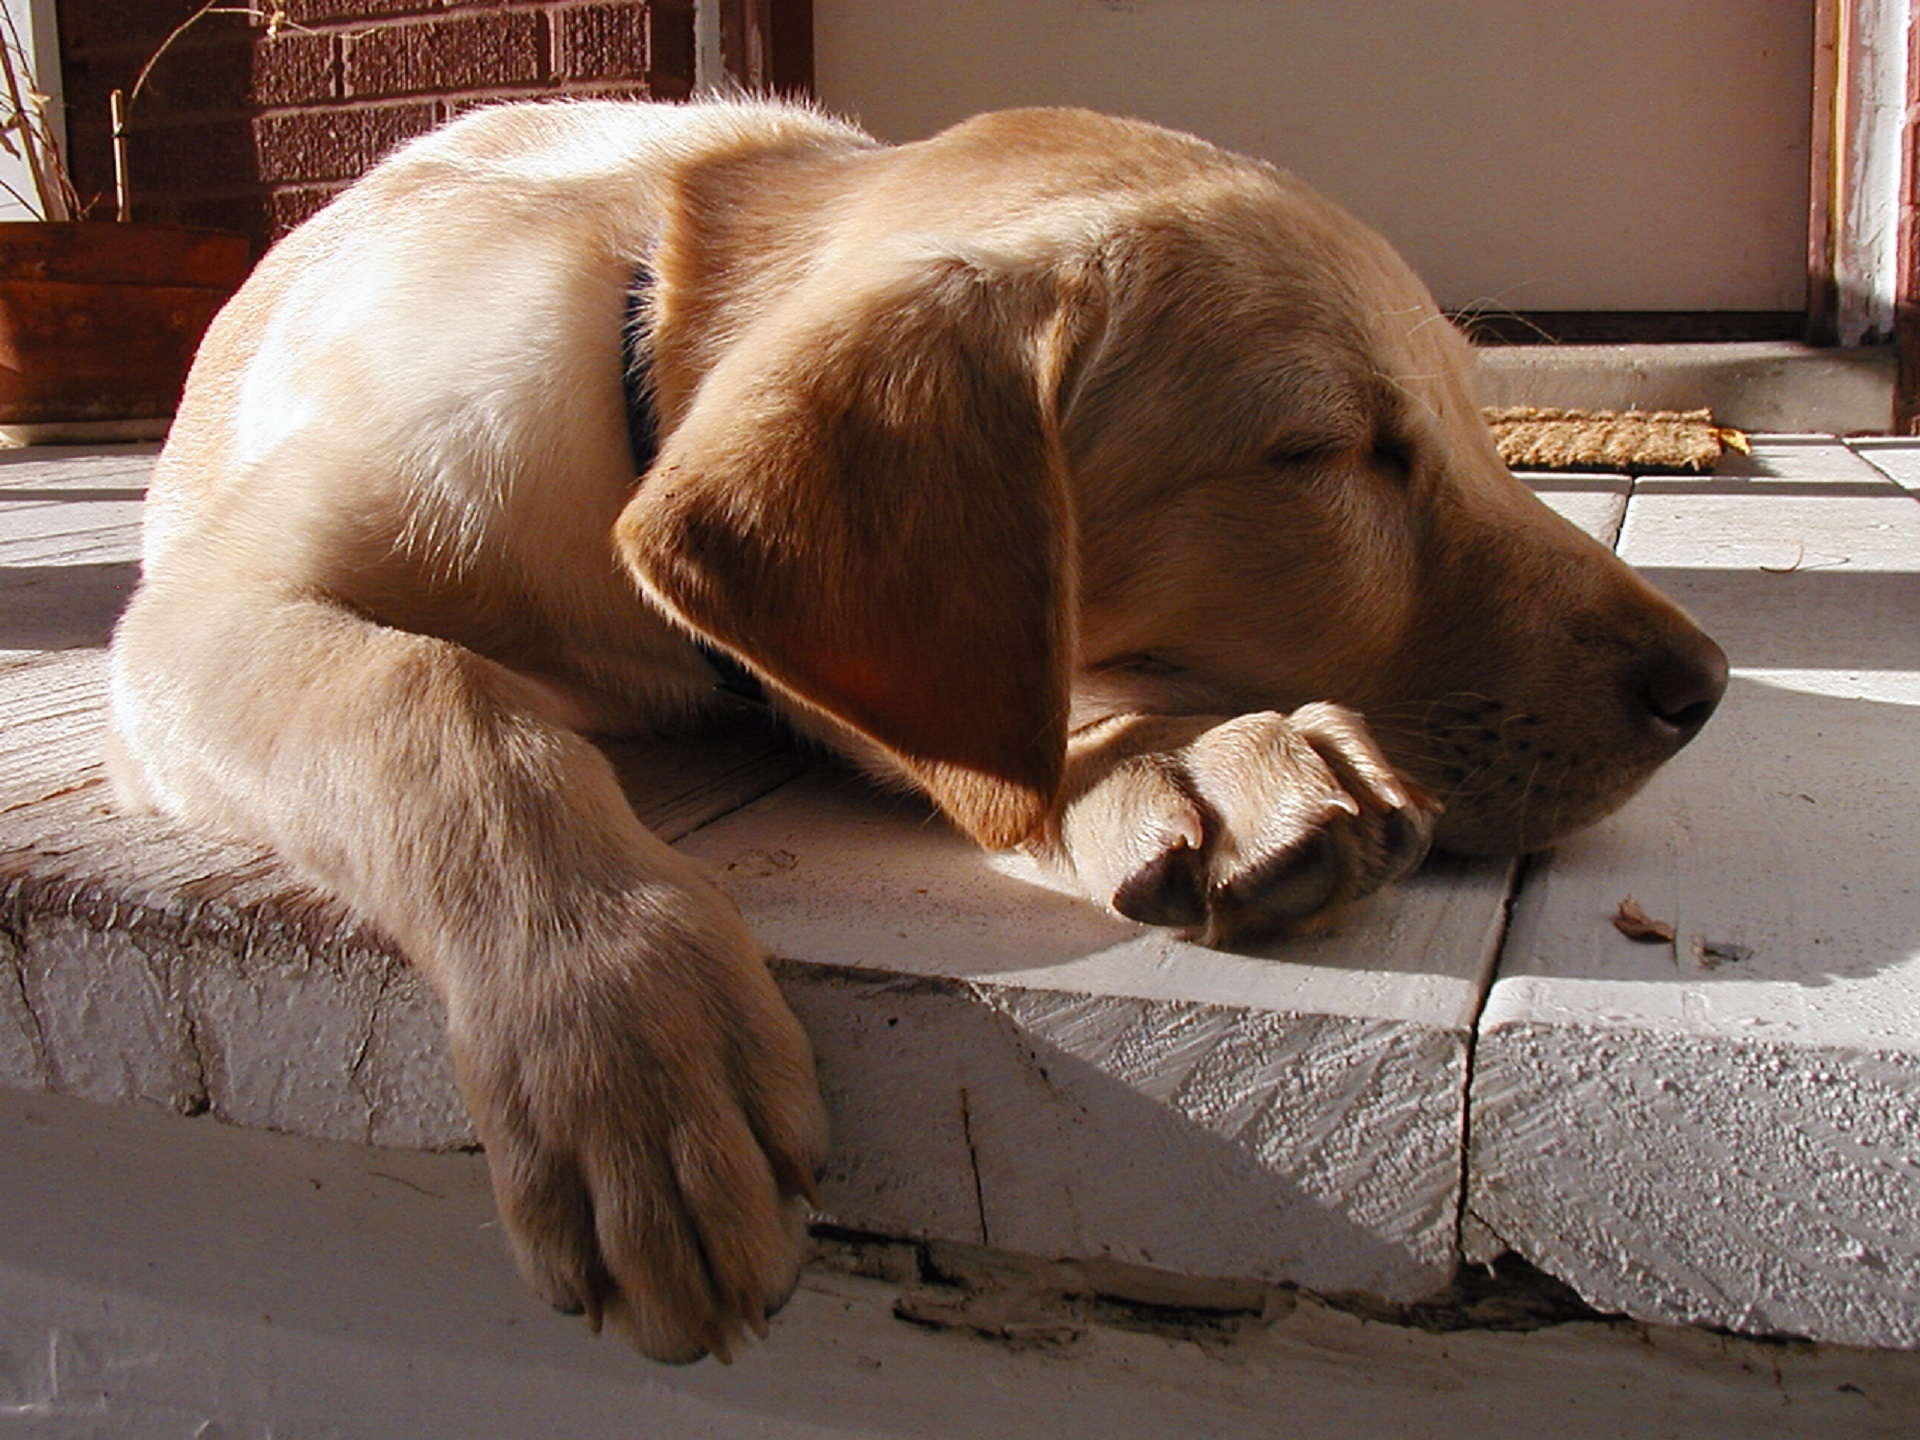
puppy, dog, animal, cute, canine, pet, young, sleeping, mammal, golden retriever, vertebrate, labrador retriever, adorable, retriever, street dog, dog like mammal